Mummers' play

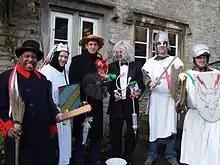
Weston Mummers perform at the Packhorse Inn, Southstoke on Boxing Day, 2007.

Mummers' and guisers' plays were formerly performed throughout much of English-speaking Great Britain and Ireland, spreading to other English-speaking parts of the world including Newfoundland and Saint Kitts and Nevis. There are a few surviving traditional teams of mummers in England and Ireland, but there have been many revivals of mumming, often associated nowadays with morris and sword dance groups. These performances are comparable in some respects with others throughout Europe.